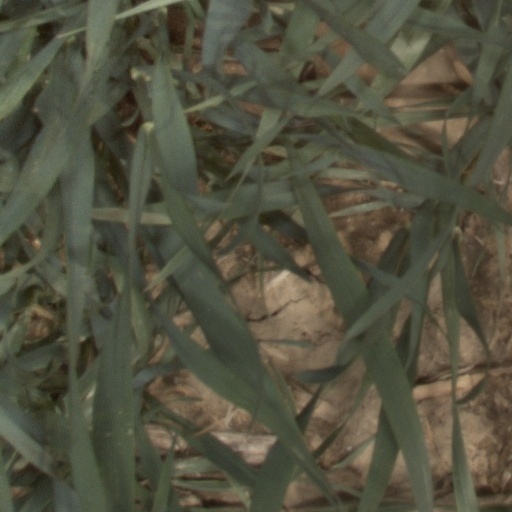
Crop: wheat